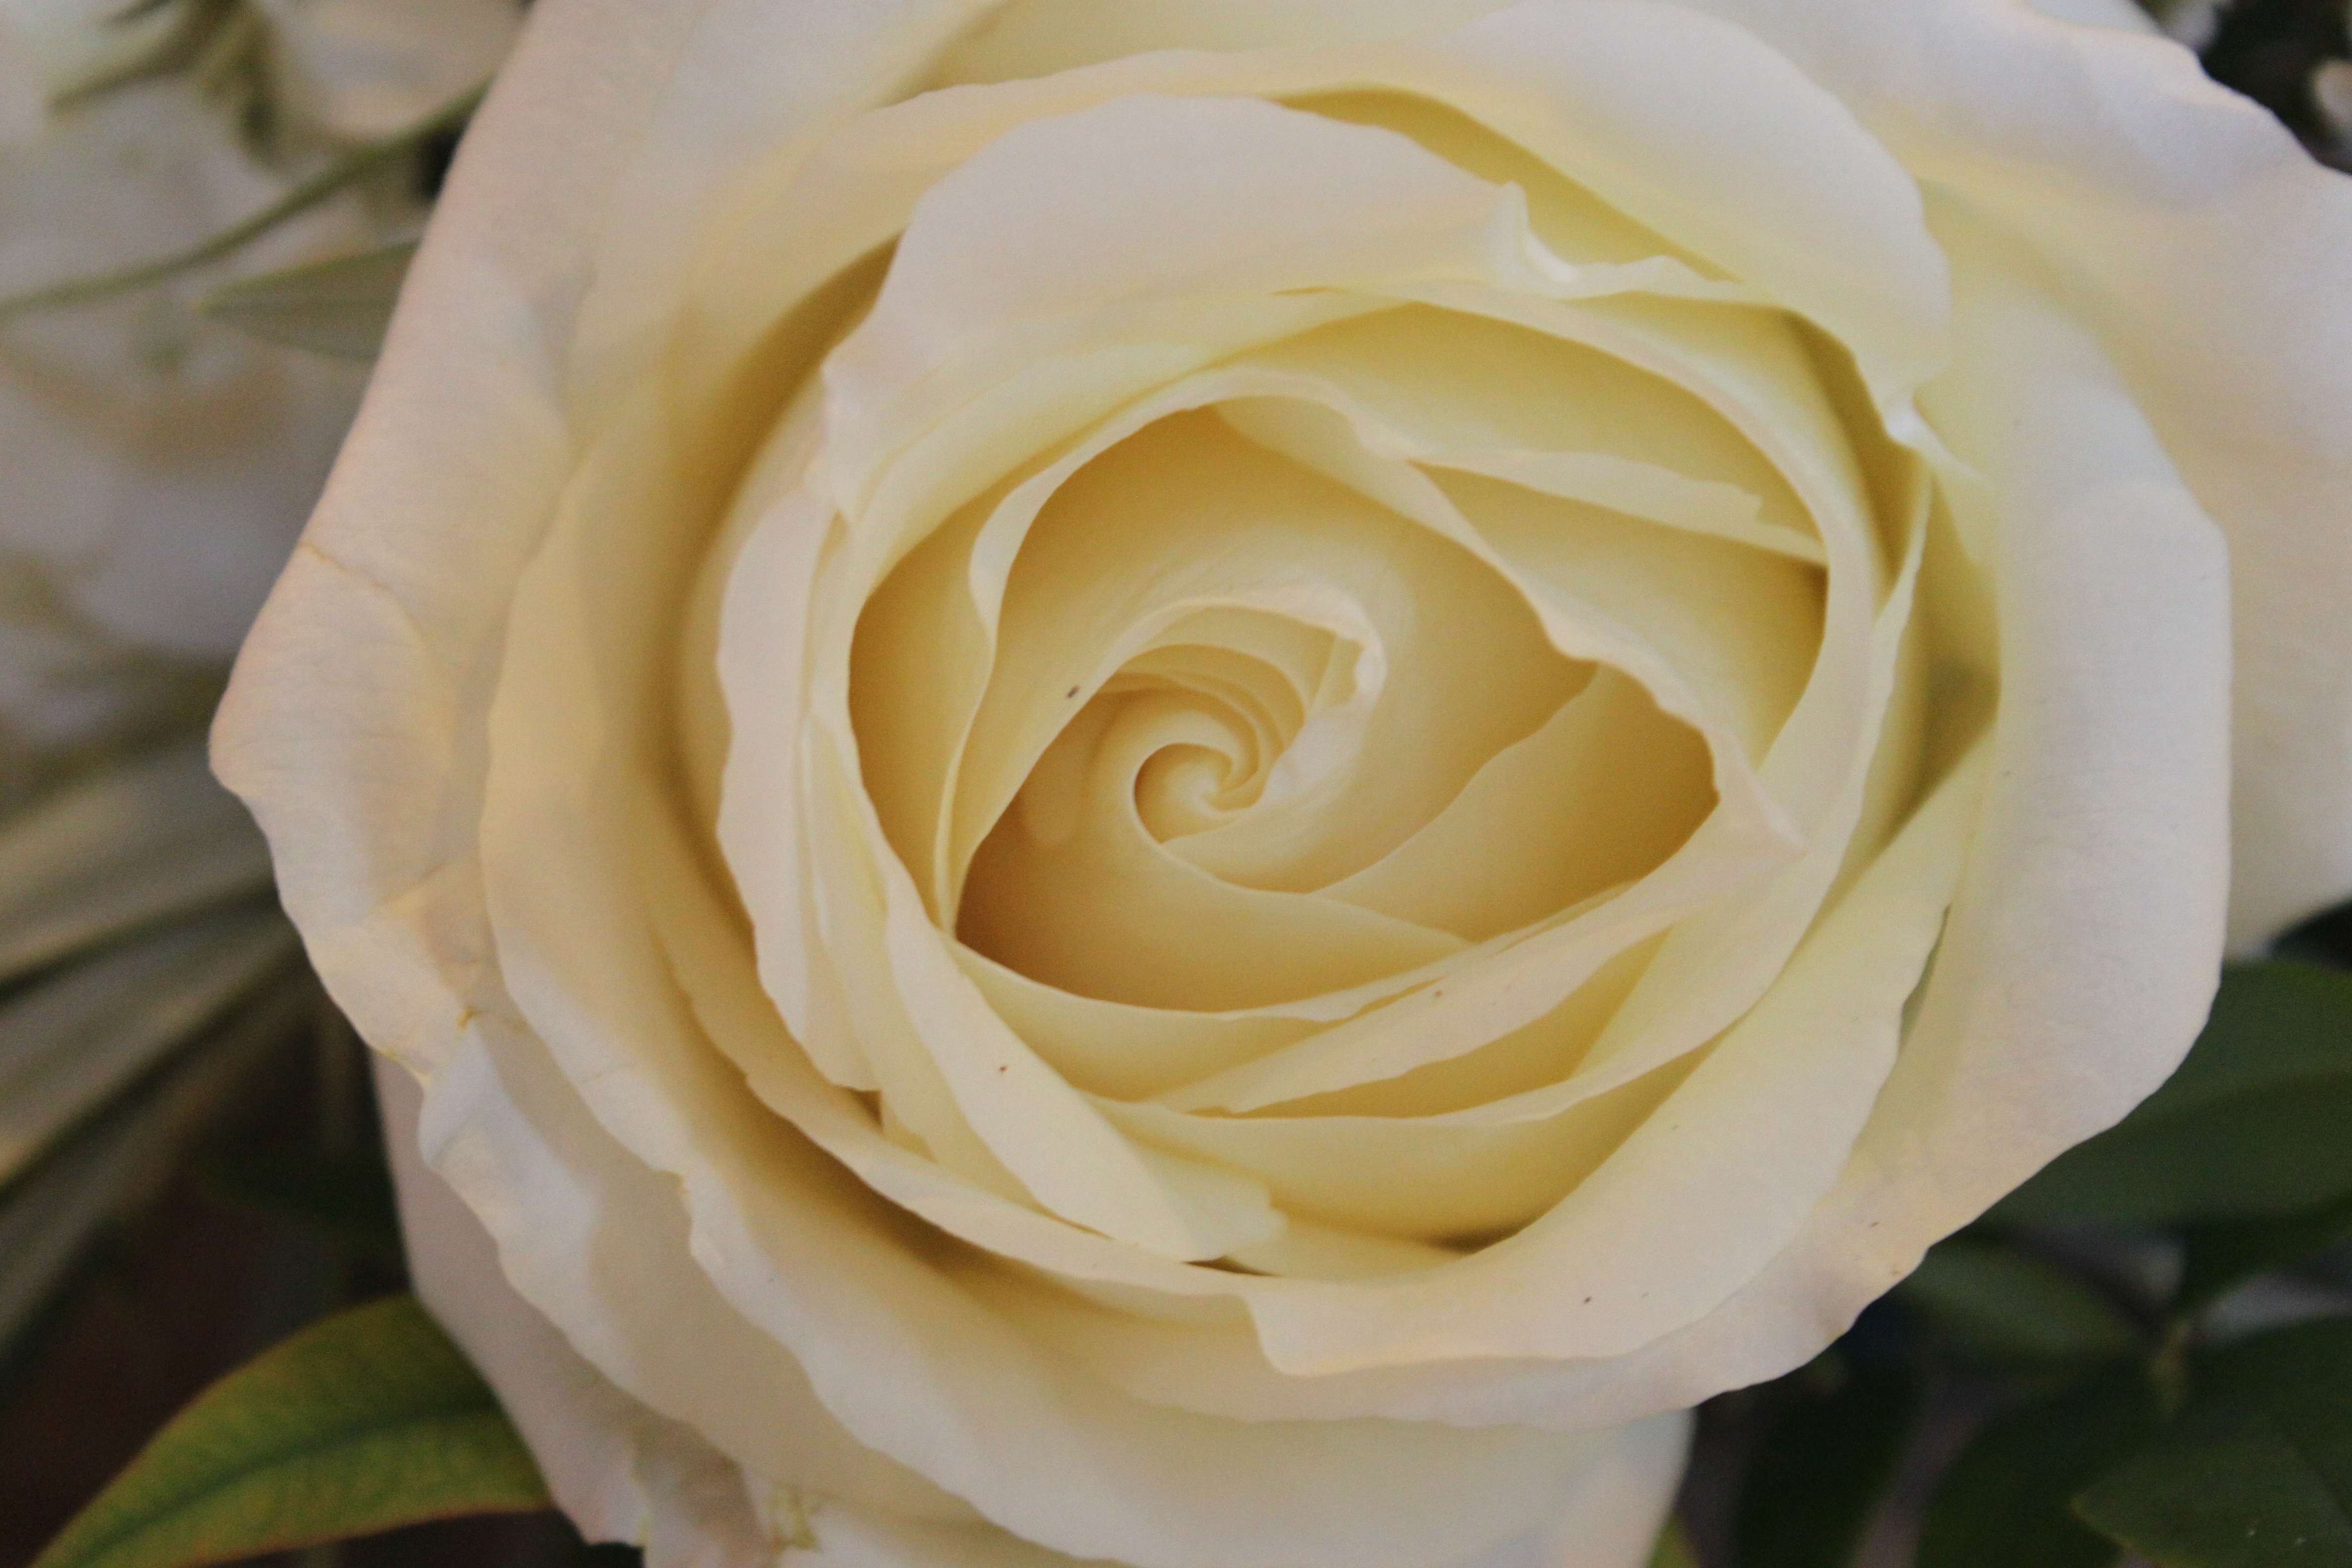
nature, plant, white, flower, petal, floral, love, rose, fresh, romance, romantic, yellow, wedding, flowers, close up, petals, elegant, valentine, bud, floribunda, bridal, macro photography, white rose, flowering plant, garden roses, rose family, plant stem, land plant, rosa centifolia, austrian briar